Kuban Cossacks

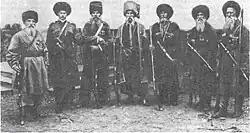
Late 19th century

As the years went by, the Black Sea Cossacks continued its systematic penetrations into the mountainous regions of the Northern Caucasus. Taking an active part in the finale of the Russian conquest of the Northern Caucasus, they settled the regions each time these were conquered. To aid them, a total of 70 thousand additional ex-Zaporozhians from the Bug, Yekaterinoslav, and finally the Azov Cossack Host migrated there in the mid 19th century. All three of the former were necessary to be removed to vacate space for the colonisation of New Russia, and with the increasing weakness of the Ottoman Empire as well as the formation of independent buffer states in the Balkans, the need for further Cossack presence had ended. They made the migration to the Kuban in 1860. Separating the ethnic Ukrainian Black Sea Cossacks from the Caucasian mountain tribes were the Caucasus Line Cossack Host, ethnic Russian Cossacks from the Don region. Although both groups lived in the general Kuban region, they did not integrate with each other.